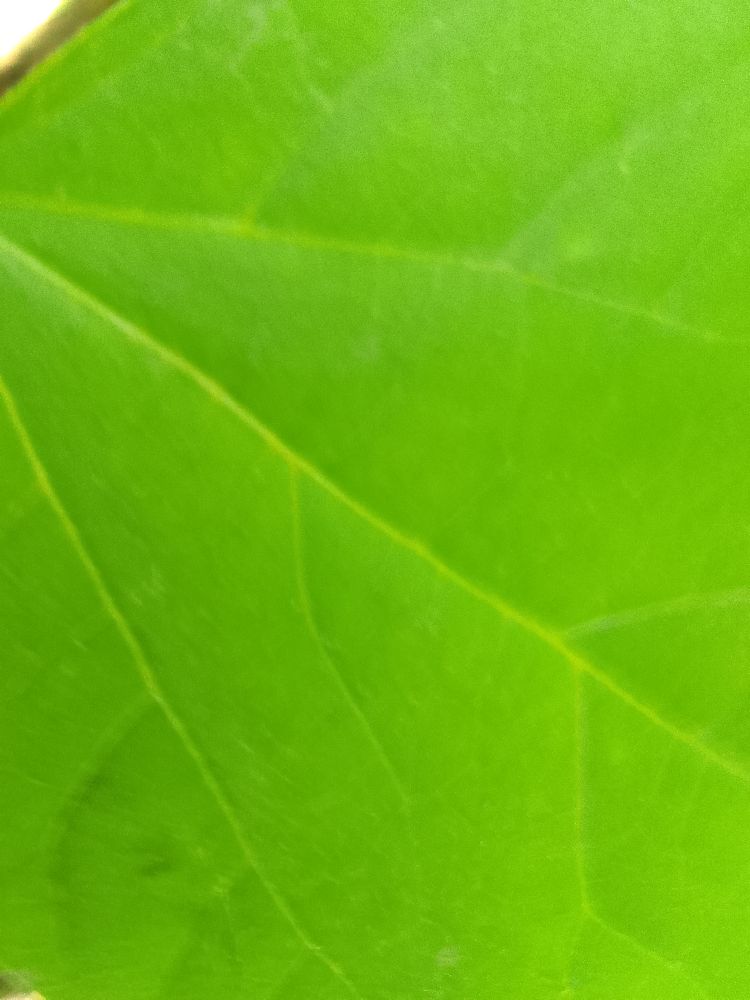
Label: healthy